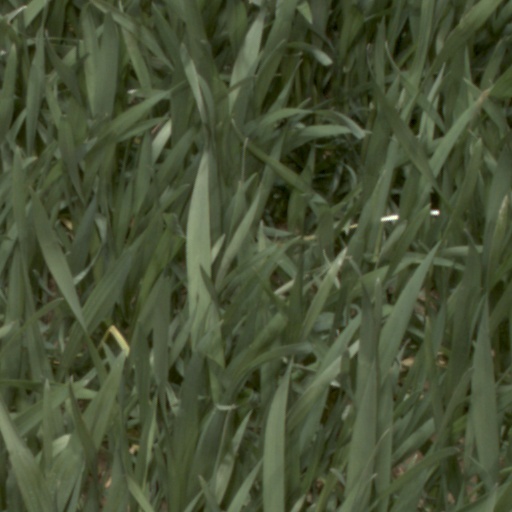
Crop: wheat